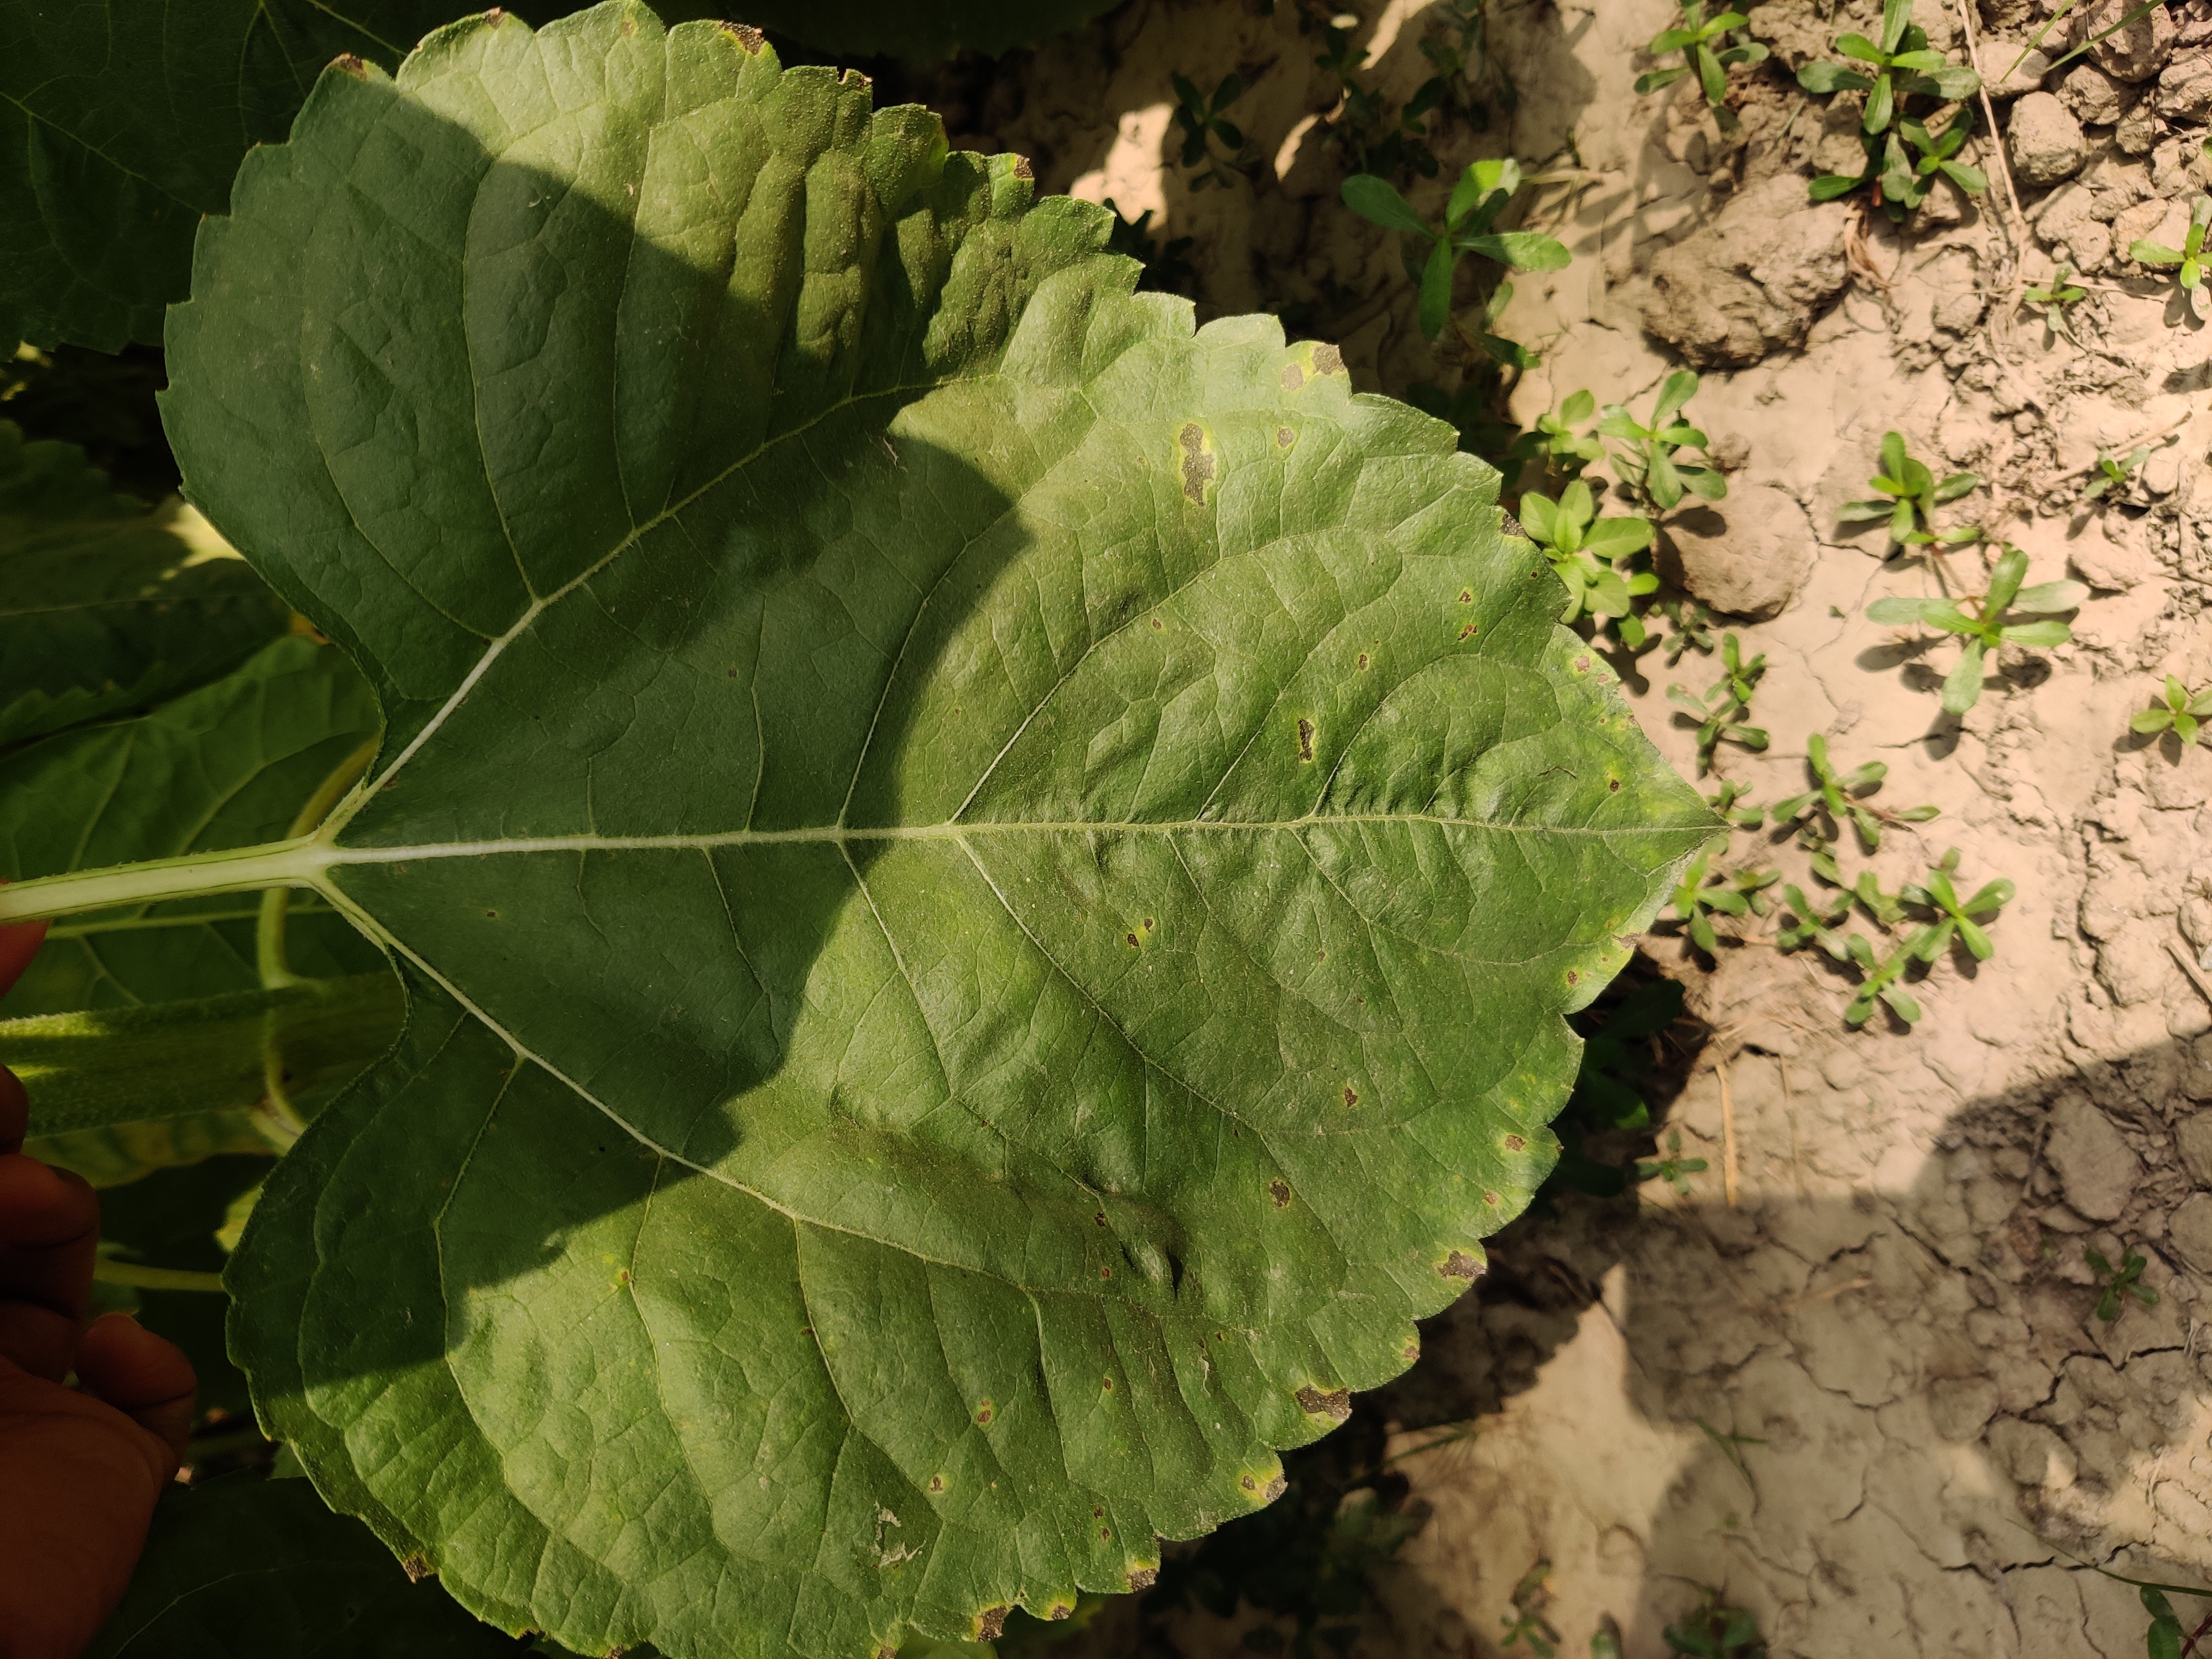
Label: Downy_mildew